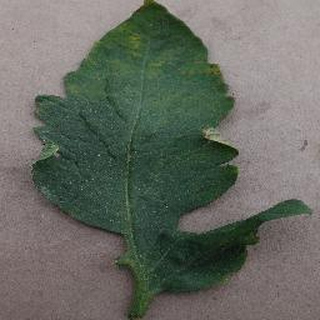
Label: tomato_bacterial_spot